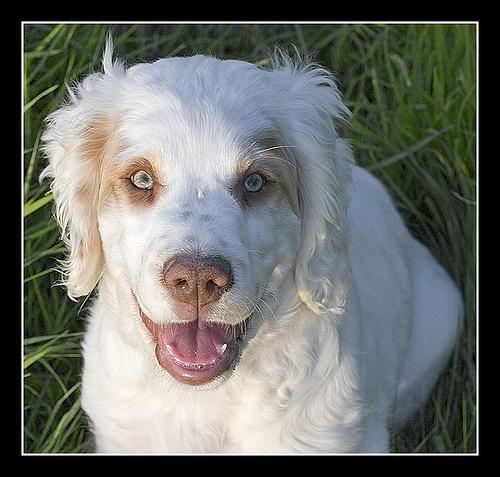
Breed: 235-n000097-clumber